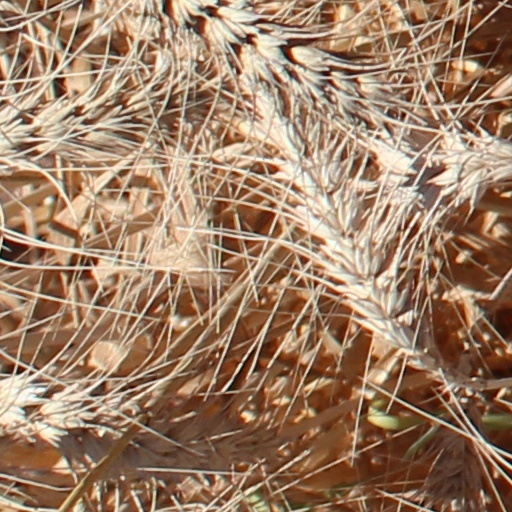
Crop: wheat